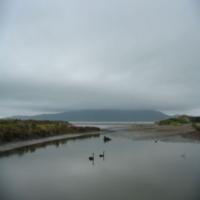
Weather: cloudy or overcast